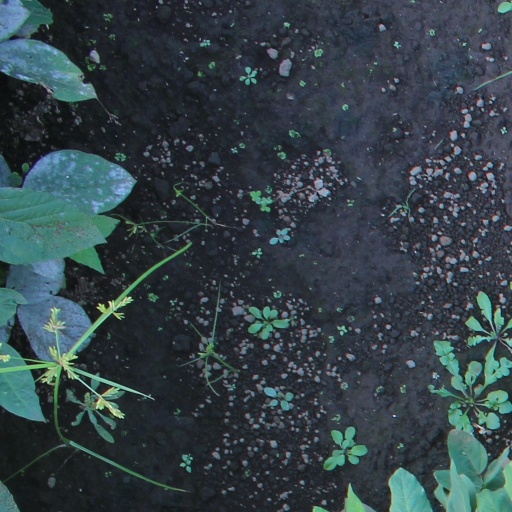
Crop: soybean